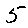
Label: 5